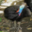
Label: bird